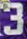
Number: 3